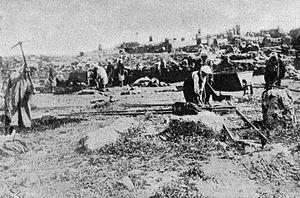
Timgad fouilles
Timgad ou Thamugadi, surnommée la « Pompéi de l'Afrique du Nord » est une cité antique située sur le territoire de la commune éponyme de Timgad, dans la wilaya de Batna dans la région des Aurès, au Nord-Est de l'Algérie.